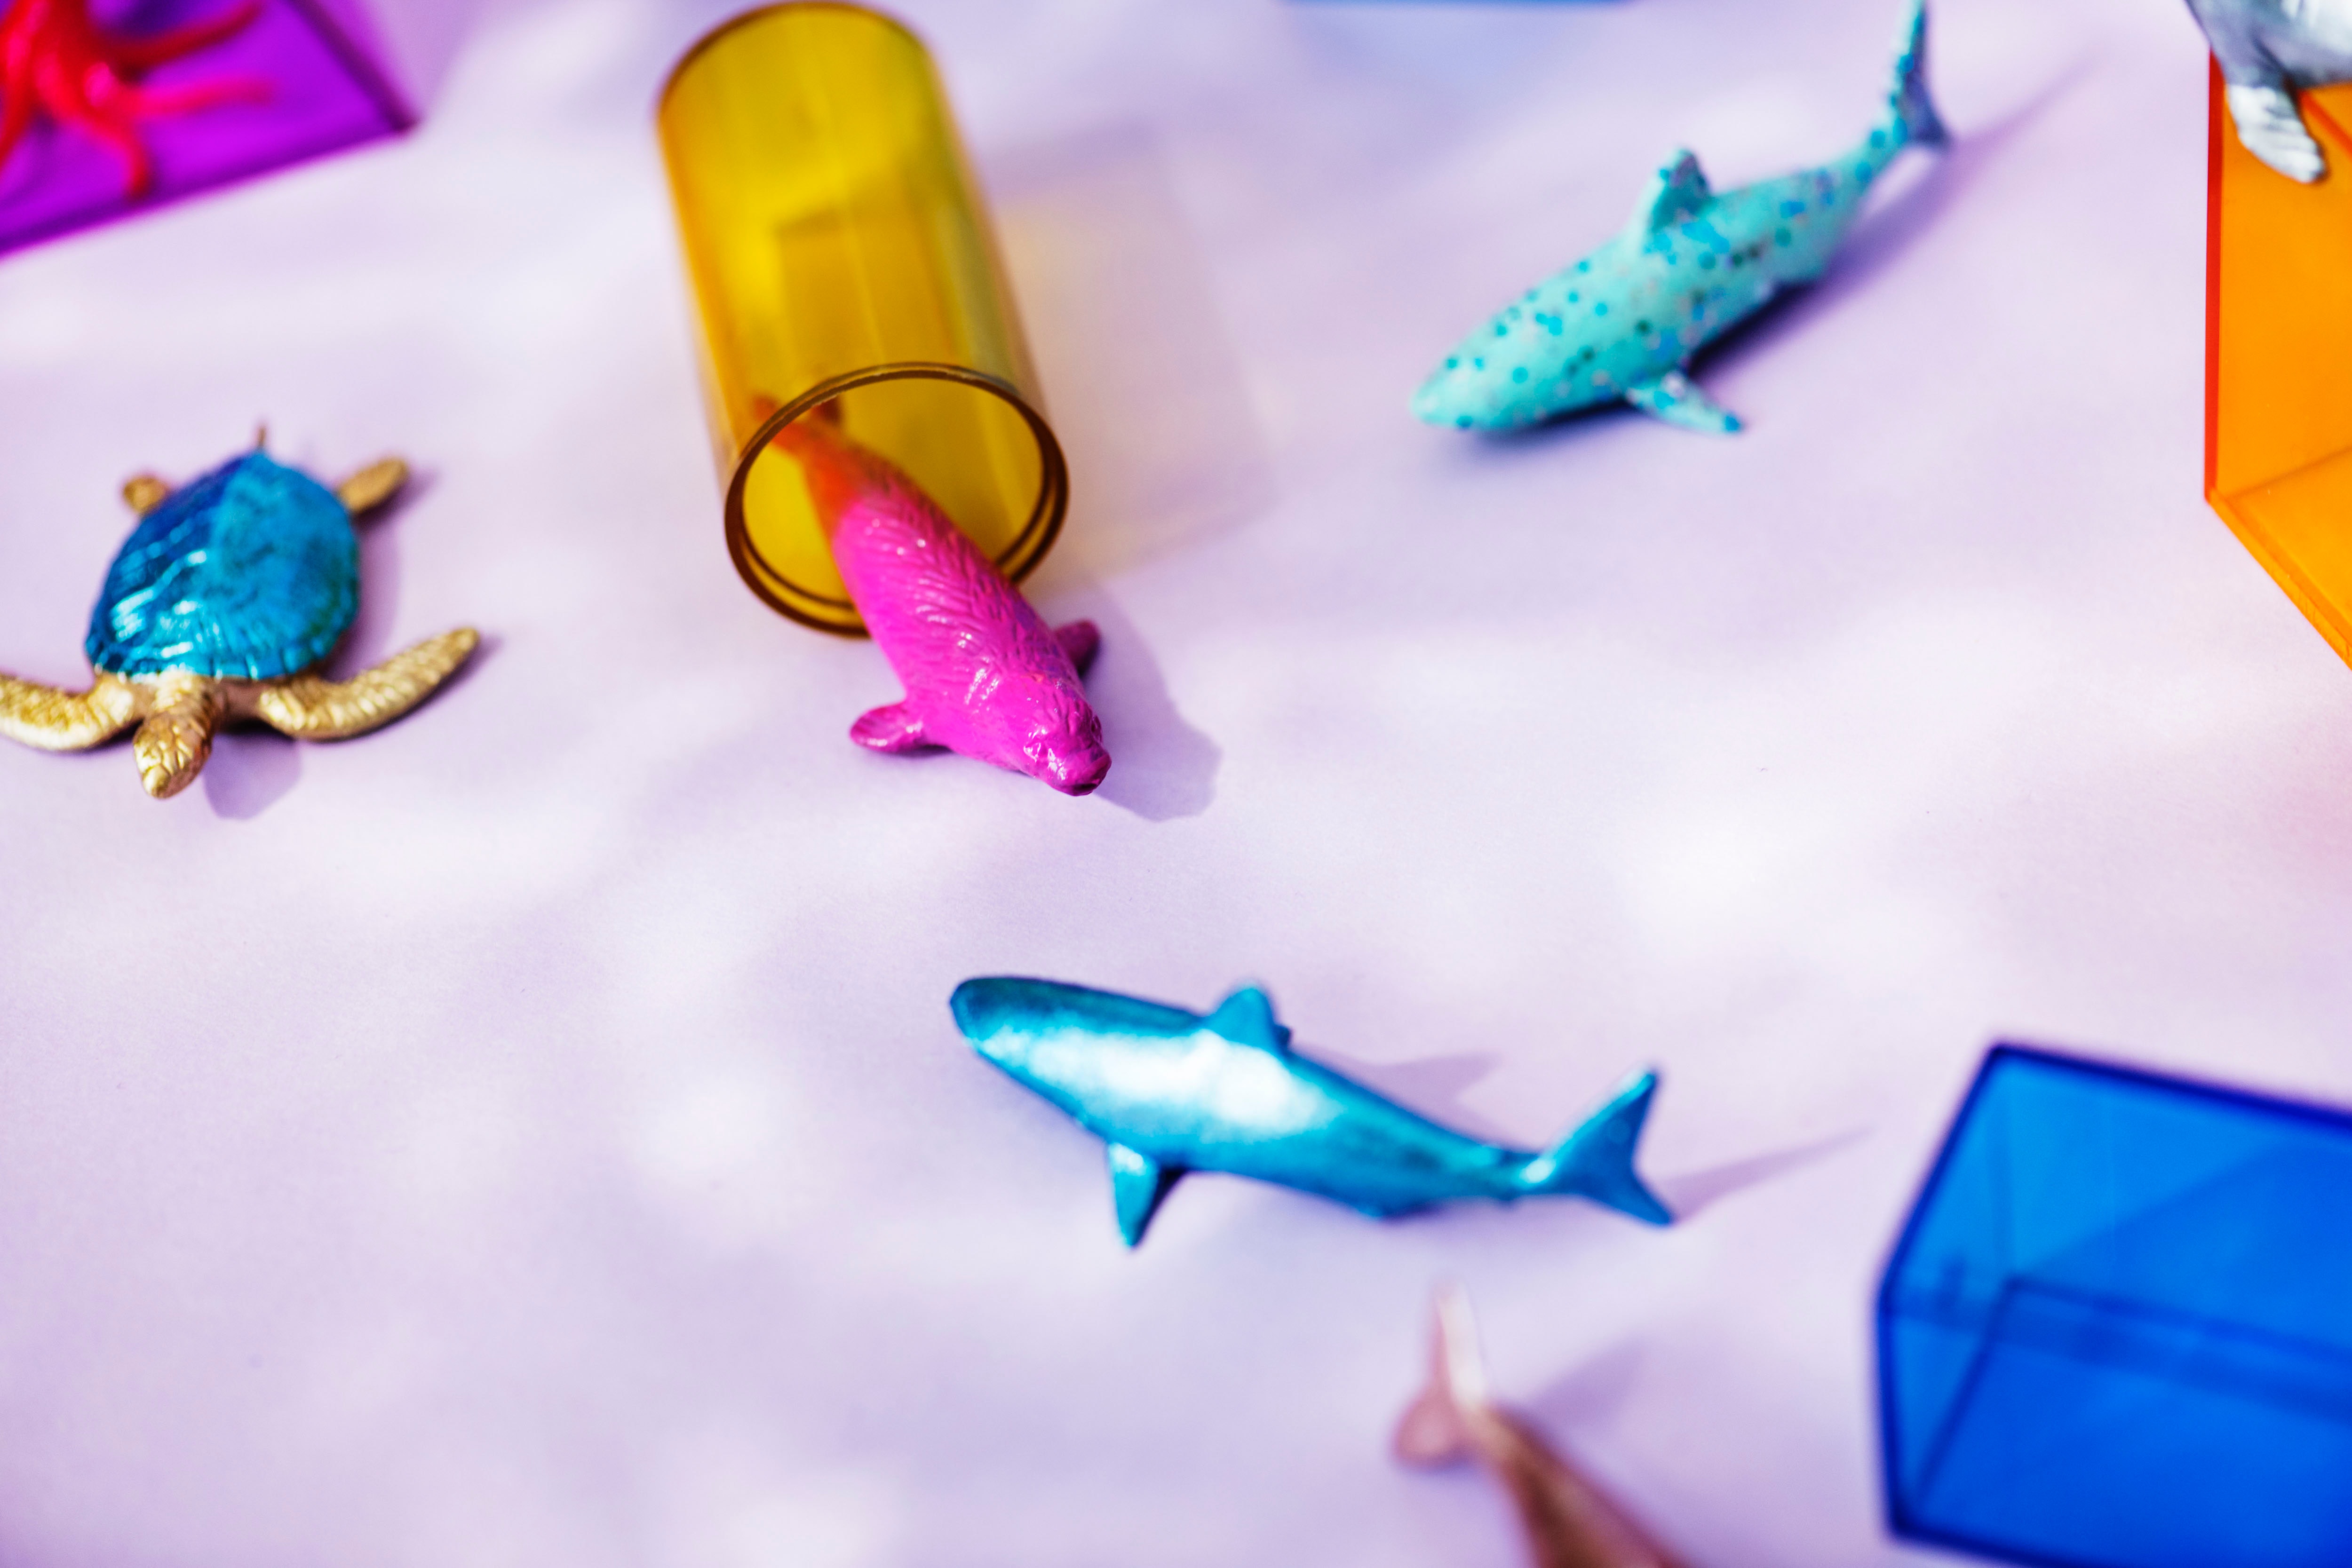
organism, dolphin, marine mammal, cetacea, fin, art